WZDA

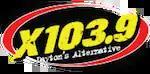
logo as X103.9

On January 1, 1998, "103.9 The Edge" became "103.9 The X", retaining the Alternative format but rebranding due to a dispute with a consultant who owned the trademark of "The Edge."